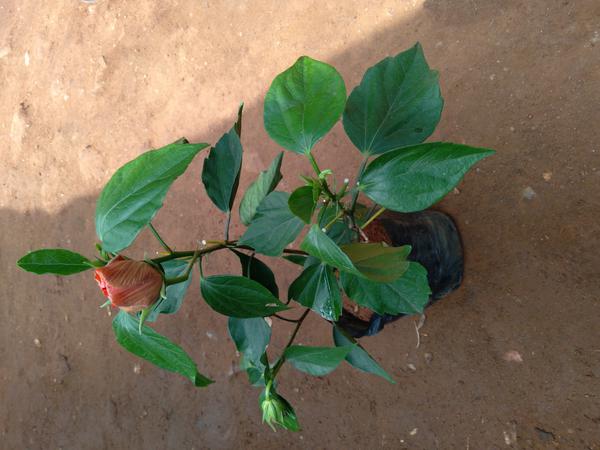
Plant: Hibiscus